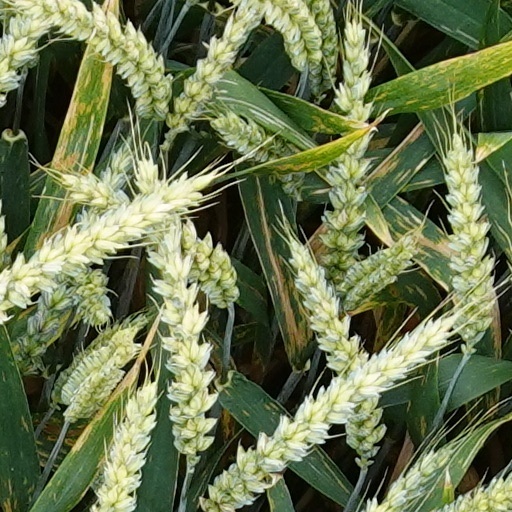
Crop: wheat